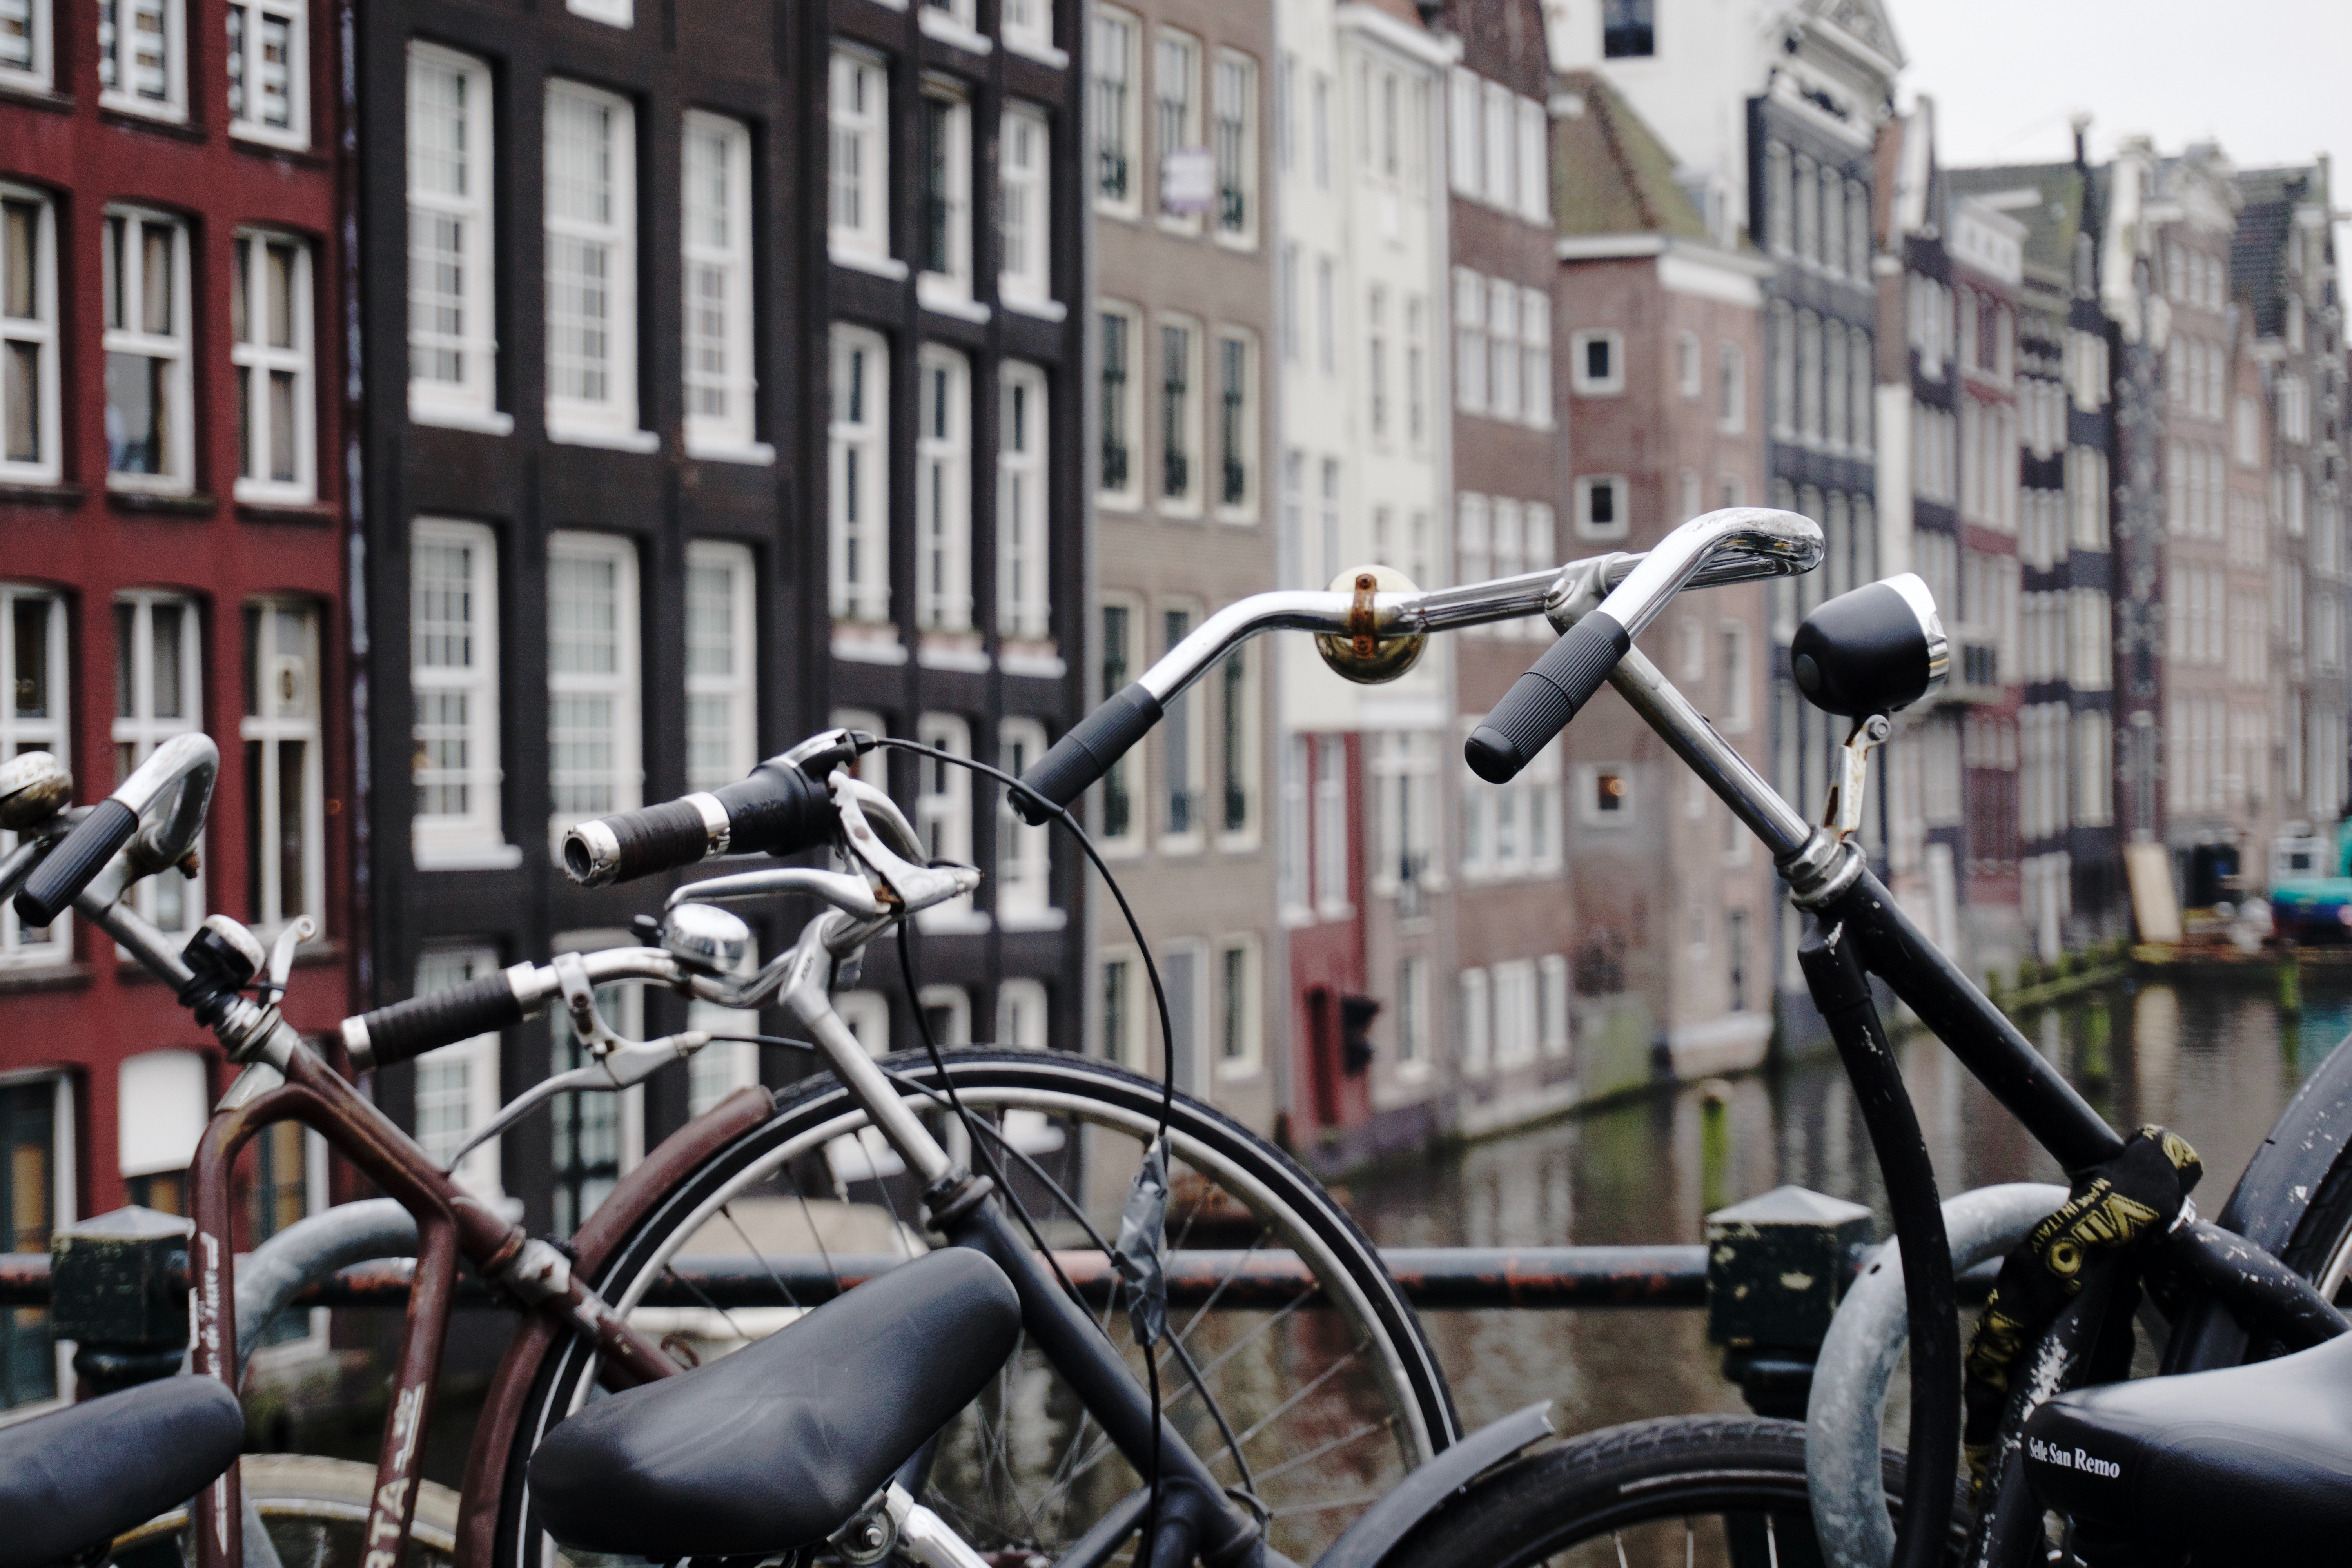
bicycle, bike, canal, railing, vehicle, sports equipment, handlebar, urban area